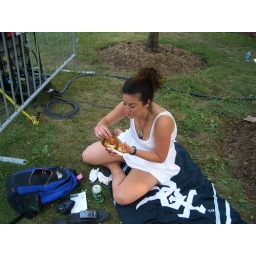
Me eating chicken at Lollapalooza in Chicago 2009